Museum of the City of New York

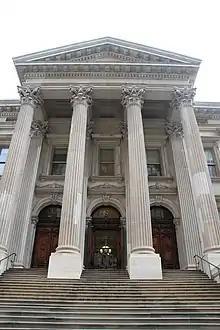
The main entrance to the Tweed Courthouse, which was proposed as a new home for the museum

In 2000, the administration of mayor Rudy Giuliani told the museum that it could relocate to the historic Tweed Courthouse near City Hall in Lower Manhattan. El Museo del Barrio would then have moved across the street to occupy the current Museum of the City of New York building. This decision was overturned by the incoming administration of Michael Bloomberg, which decided to use the Courthouse as the headquarters for the new New York City Department of Education, causing MCNY's then-director Robert R. McDonald to tender his resignation. McDonald was replaced in 2002 by Susan Henshaw Jones, who was at the time the president of the National Building Museum in Washington, D.C.